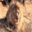
Label: lion